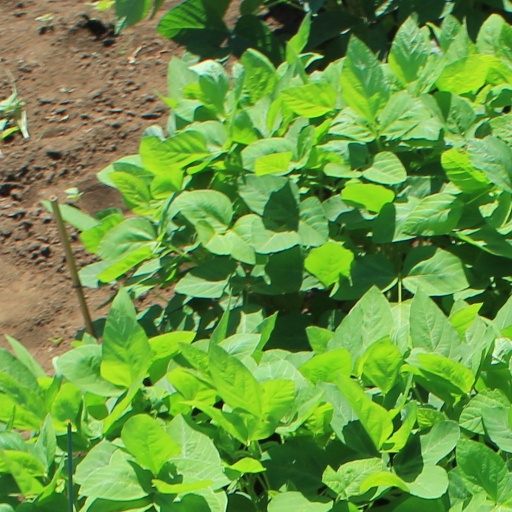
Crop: soybean